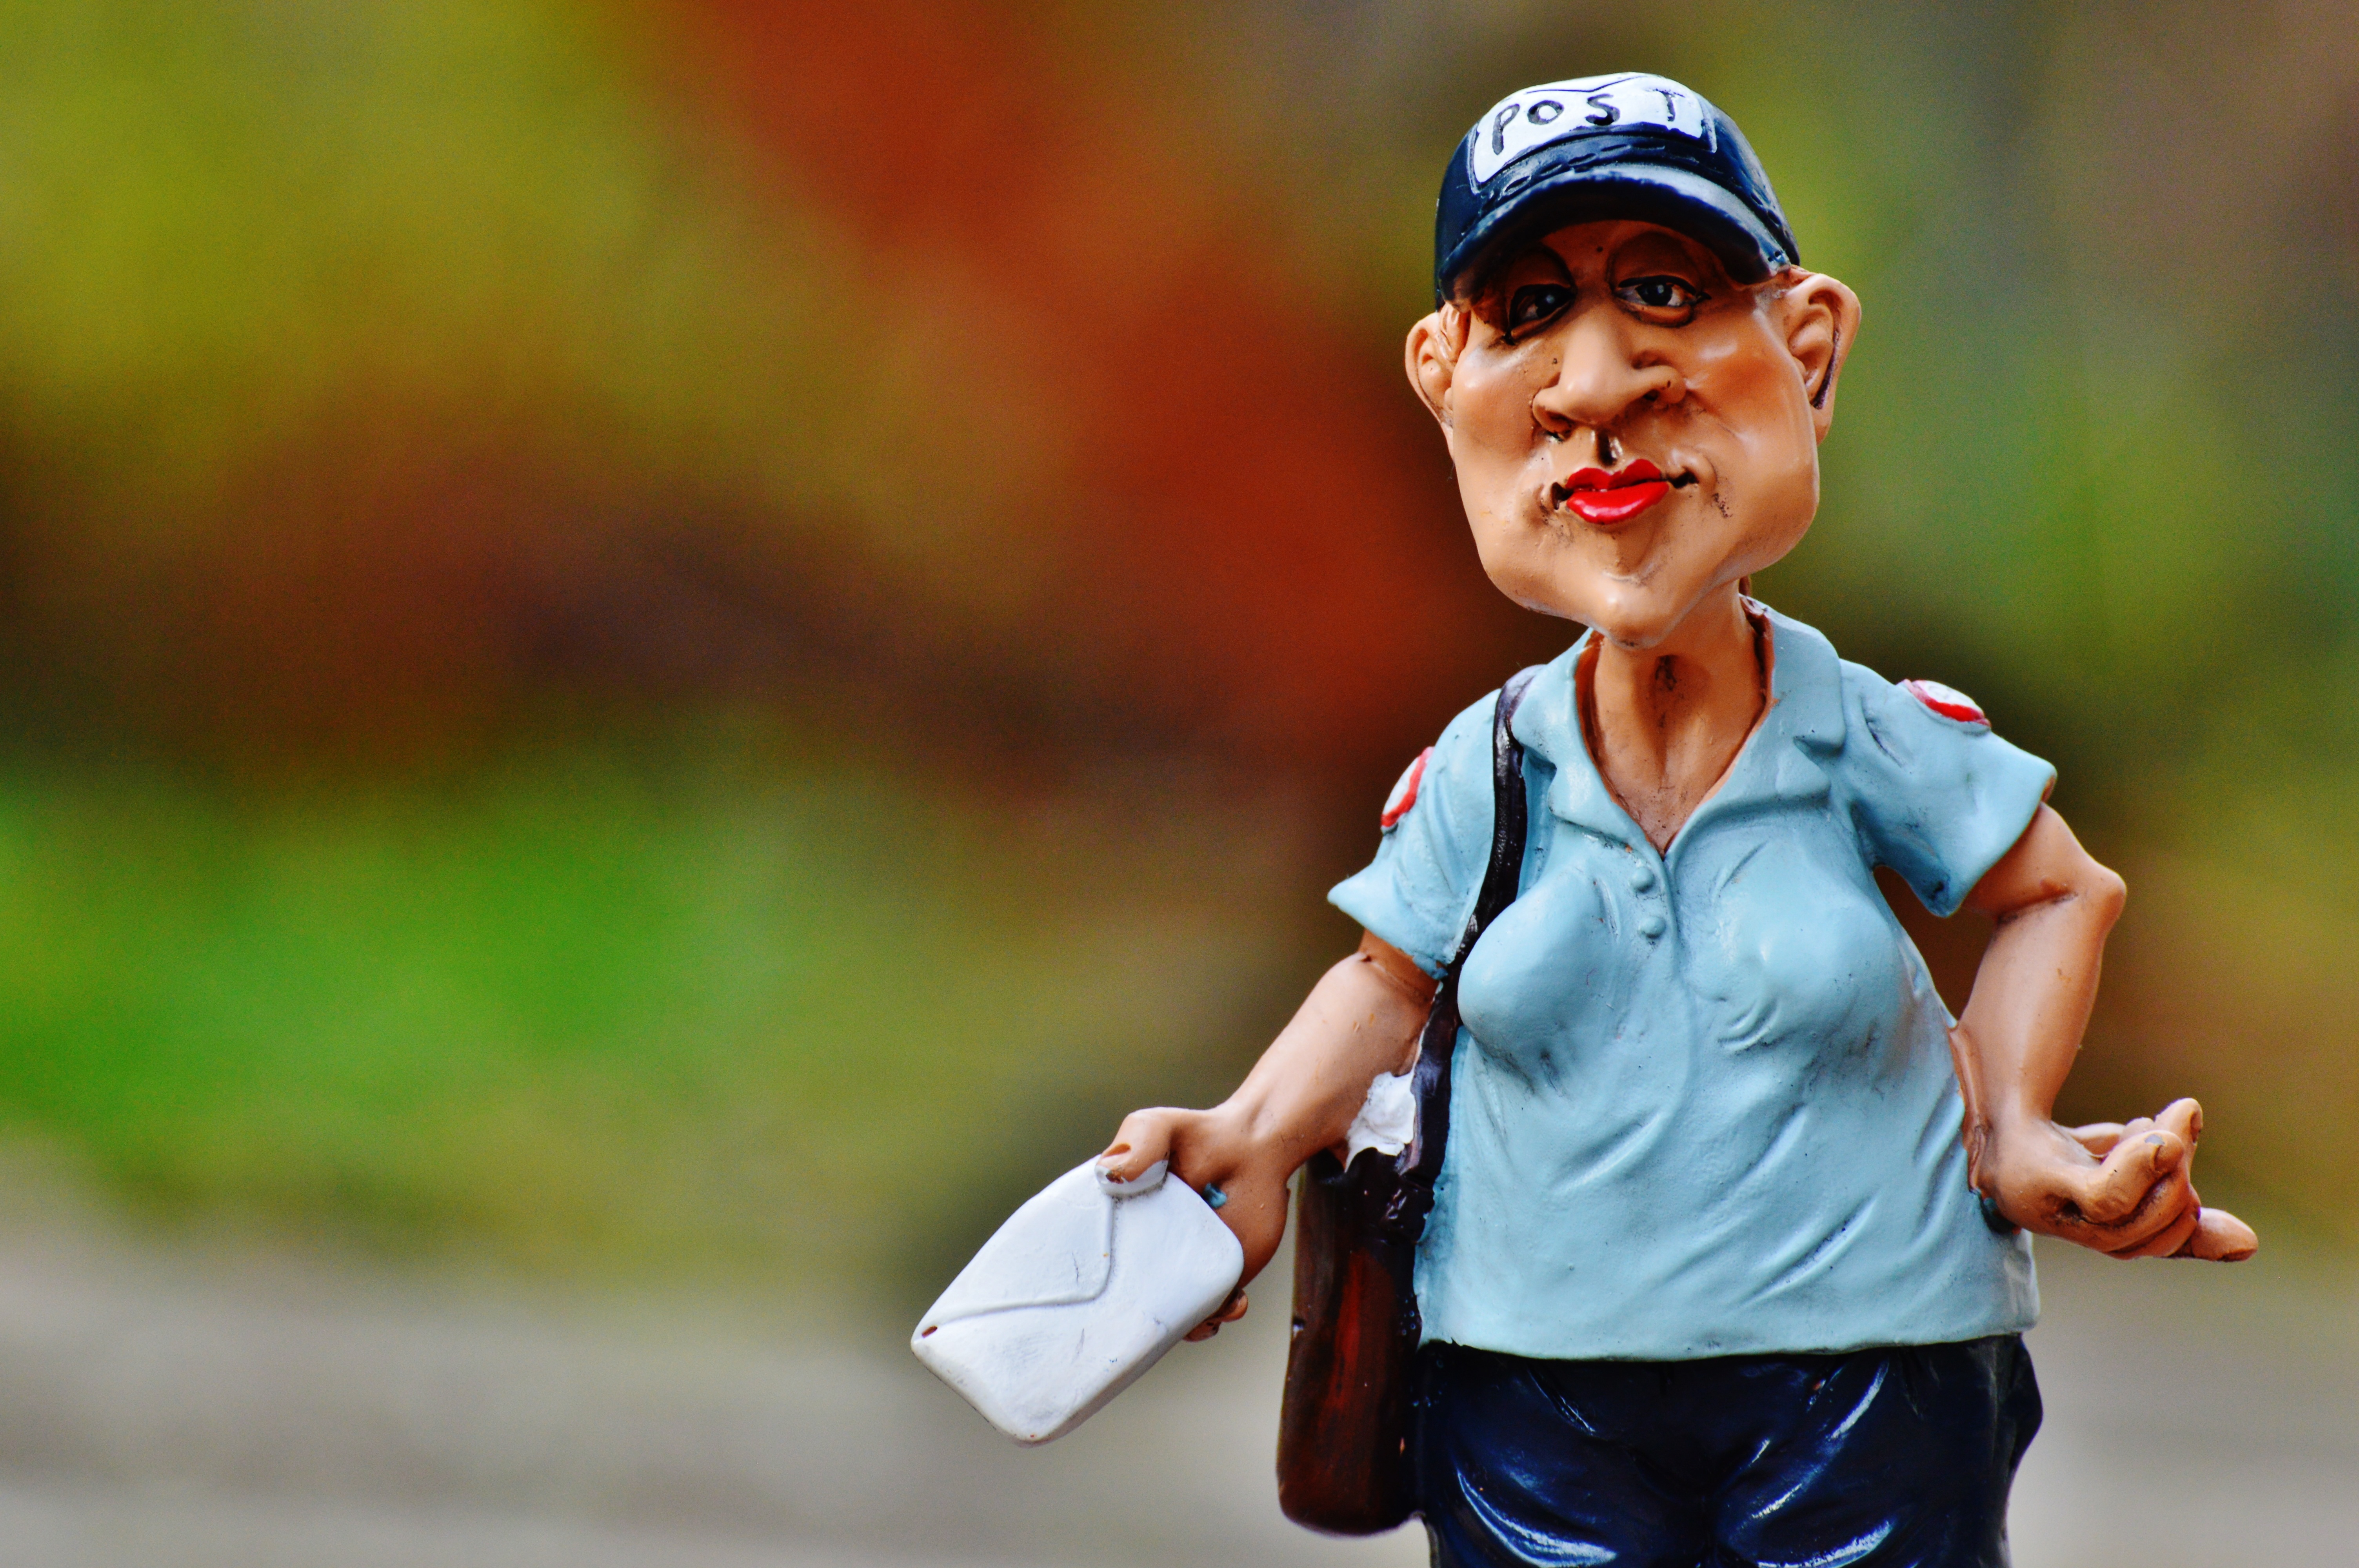
person, transport, messenger, sports, stock, letters, packaging, shipping, packages, delivery, logistics, mailwoman, civil servant, places to, delivery person